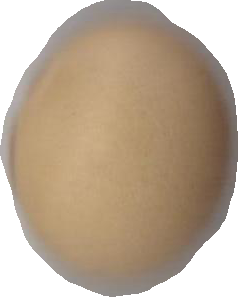
Variety: Dega